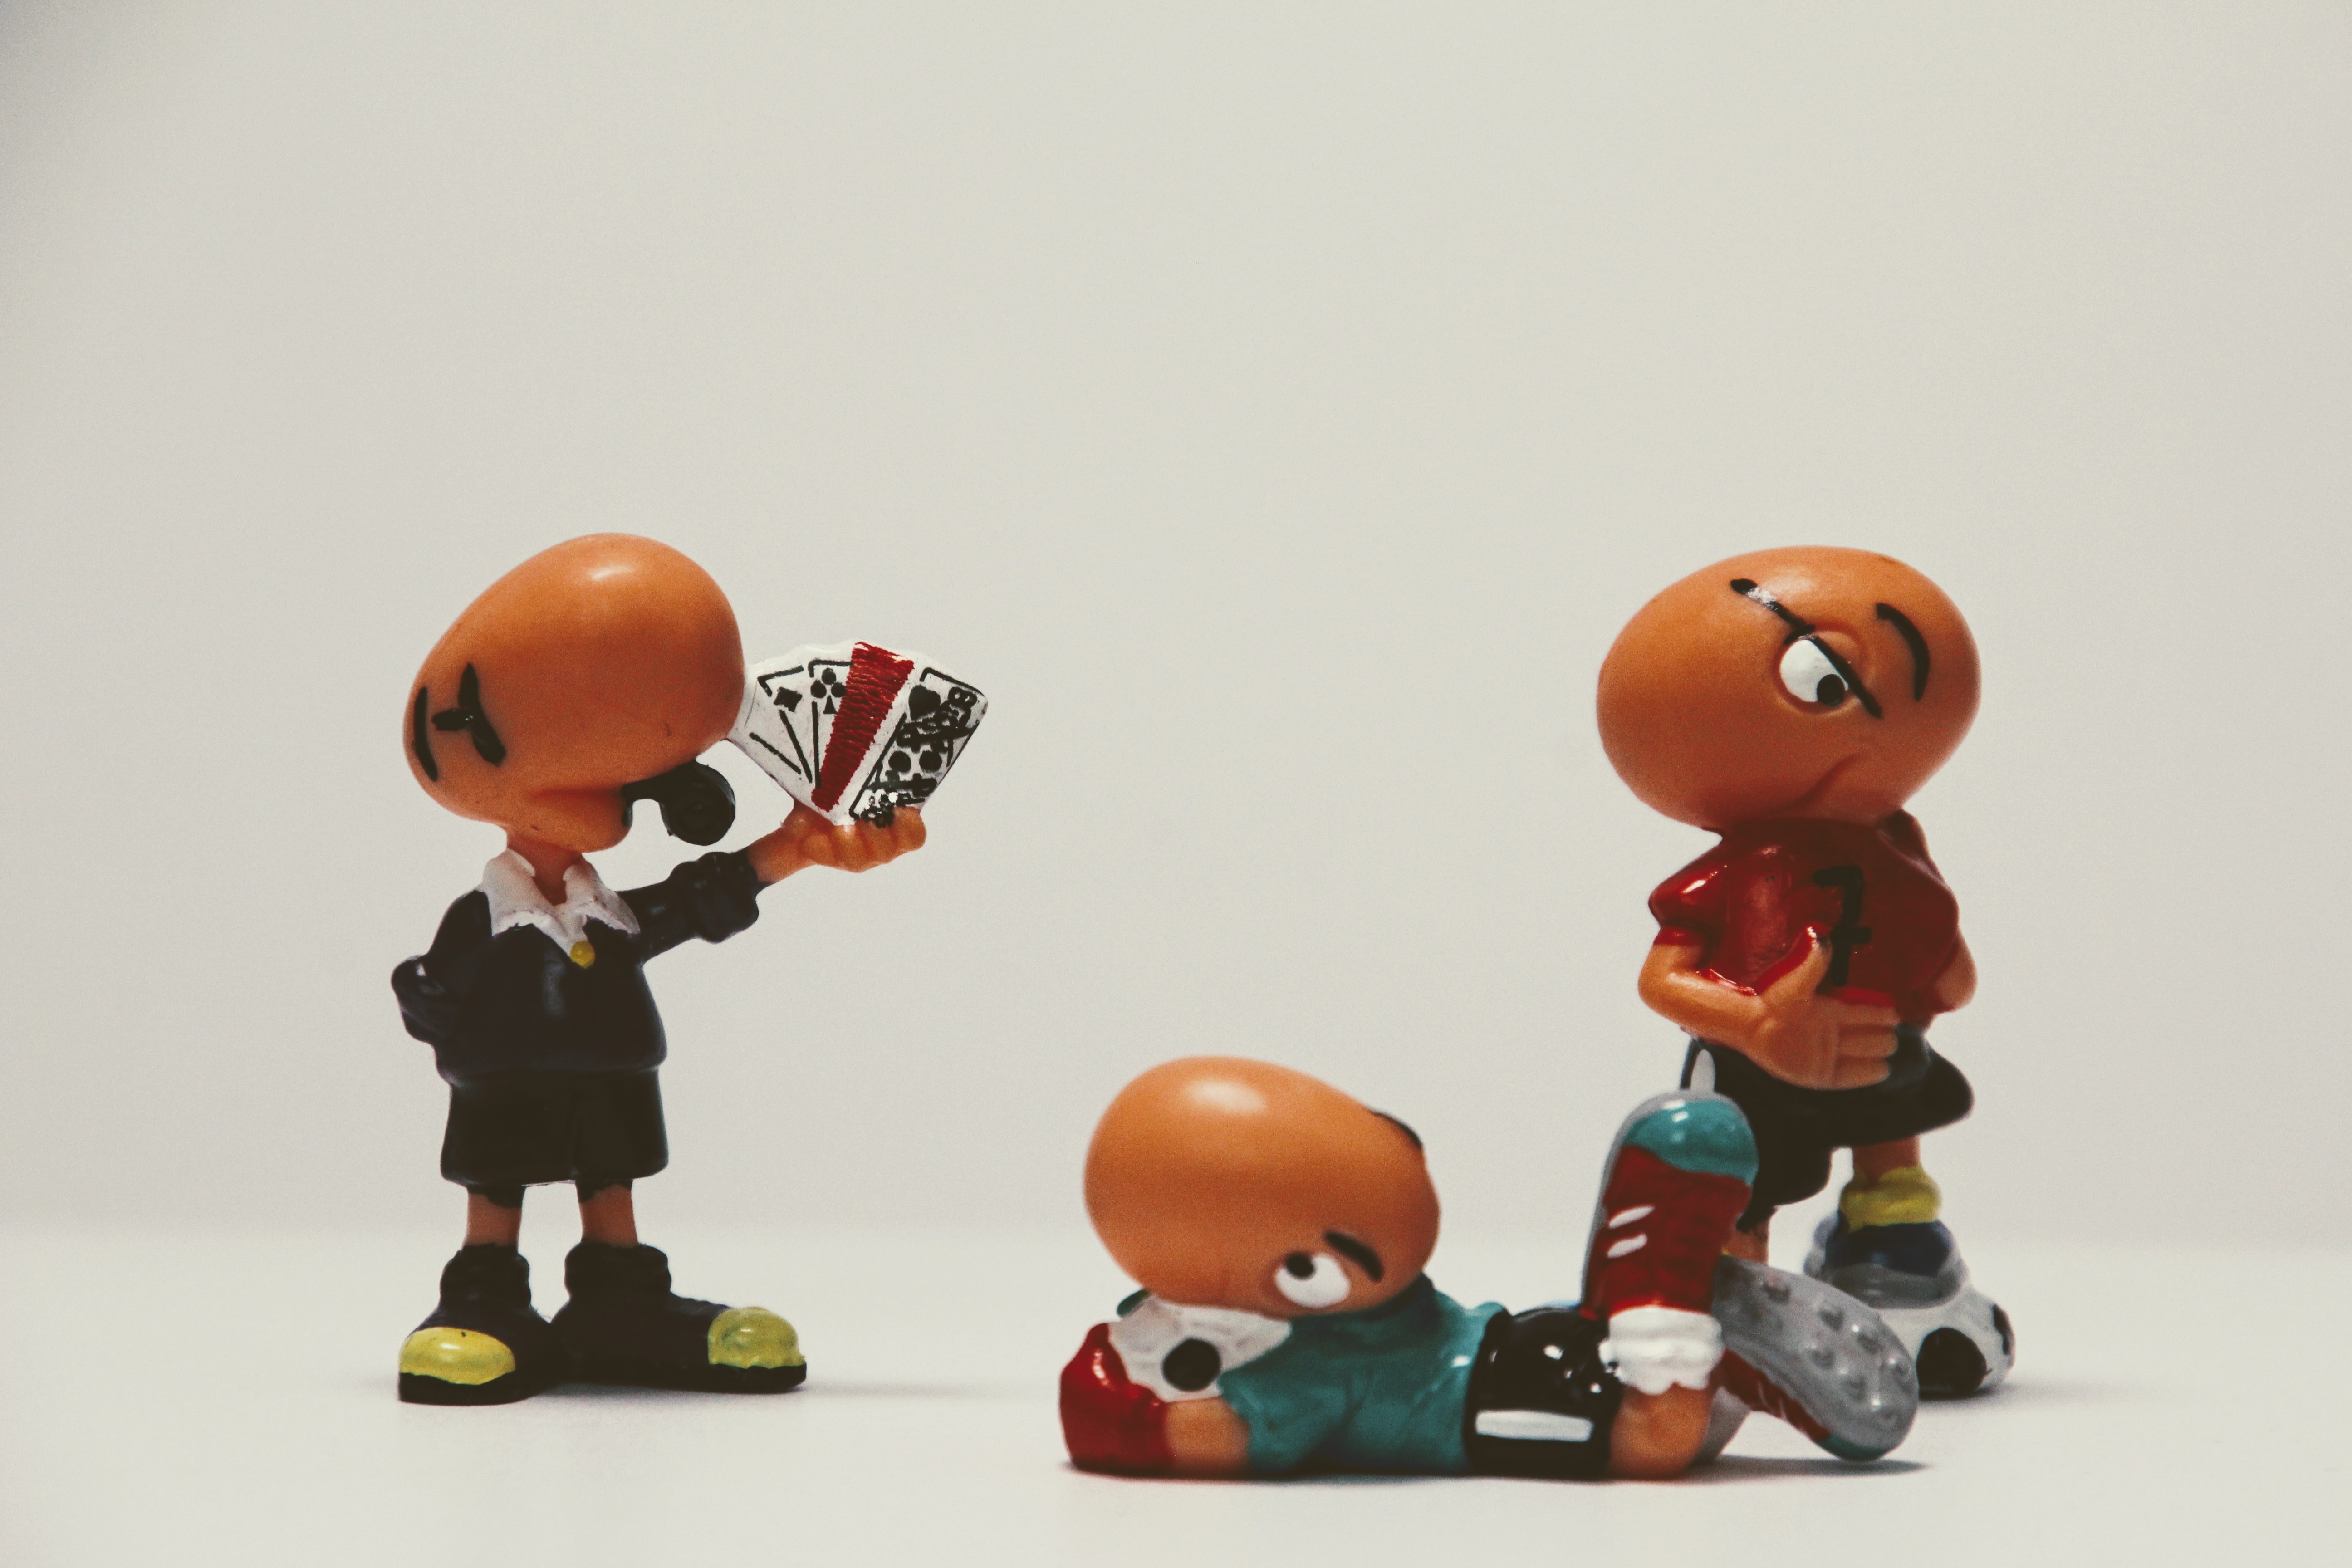
play, football, toy, figure, figurine, toys, lego, action figure, players, referee, football player, berraschungseifigur, bill body